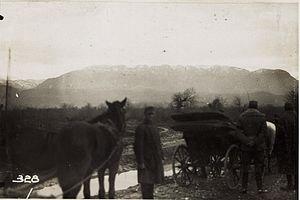
Le 28 juillet 1914, l'Autriche-Hongrie, surnommée « monarchie danubienne » ou « double monarchie », déclare officiellement la guerre au royaume de Serbie, ce qui, par le jeu des alliances, plonge toute l'Europe dans le « troisième chapitre des guerres balkaniques ». Soutenue par le Reich allemand, l'Autriche-Hongrie se trouve rapidement sous une tutelle allemande de plus en plus forte au fil de la guerre, privant la double monarchie de toute possibilité de sortie du conflit sans l'aval du Reich. À l'automne 1918, alors que la situation intérieure rend de plus en plus ardu le maintien de la monarchie et de l'intégrité territoriale de l'État, deux défaites militaires, la bataille de Doiran en Macédoine, en septembre, et la bataille de Vittorio Veneto sur le front italien, en octobre, sonnent le glas de l'Autriche-Hongrie et marquent la fin du règne des Habsbourg qui dominaient l'Europe centrale depuis plus de quatre siècles.